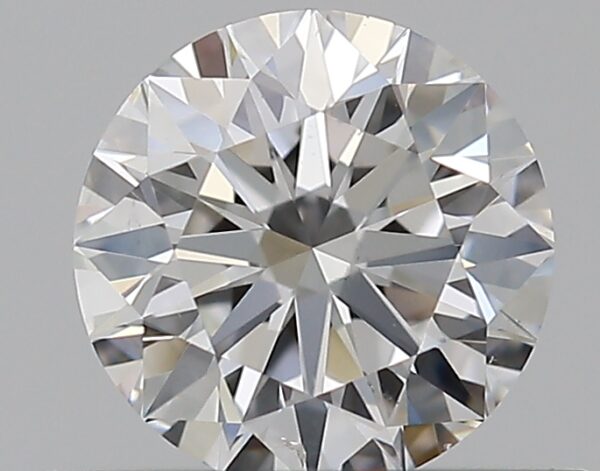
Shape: round
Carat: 0.5
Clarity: SI1
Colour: E
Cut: EX
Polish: EX
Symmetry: EX
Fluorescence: N
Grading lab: GIA
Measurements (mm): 5.09 x 5.1 x 3.14